Bill Brown (cricketer)

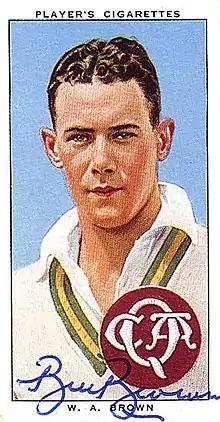
Cigarette card of Brown in the Queensland colours

Due to World War II, cricket in Australia was scaled down and in a shortened season in 1940–41, Brown made 307 runs at 30.70 in five matches, with two half-centuries. In 1941–42, he played one match, his last first-class fixture during the war, scoring 56 and 69 in a narrow 19-run win over New South Wales.